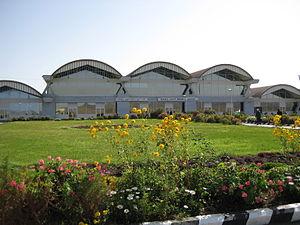
Mekele, parfois orthographié Meqelé est la capitale de la région du Tigré, au nord de l'Éthiopie. Elle est également un woreda. La ville comptait 169 207 habitants en 2005.